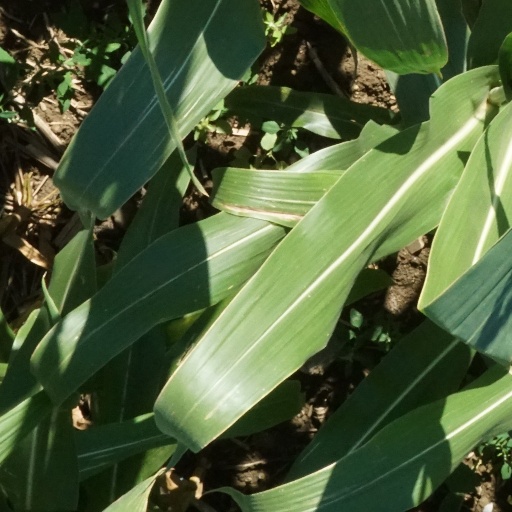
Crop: maize; corn